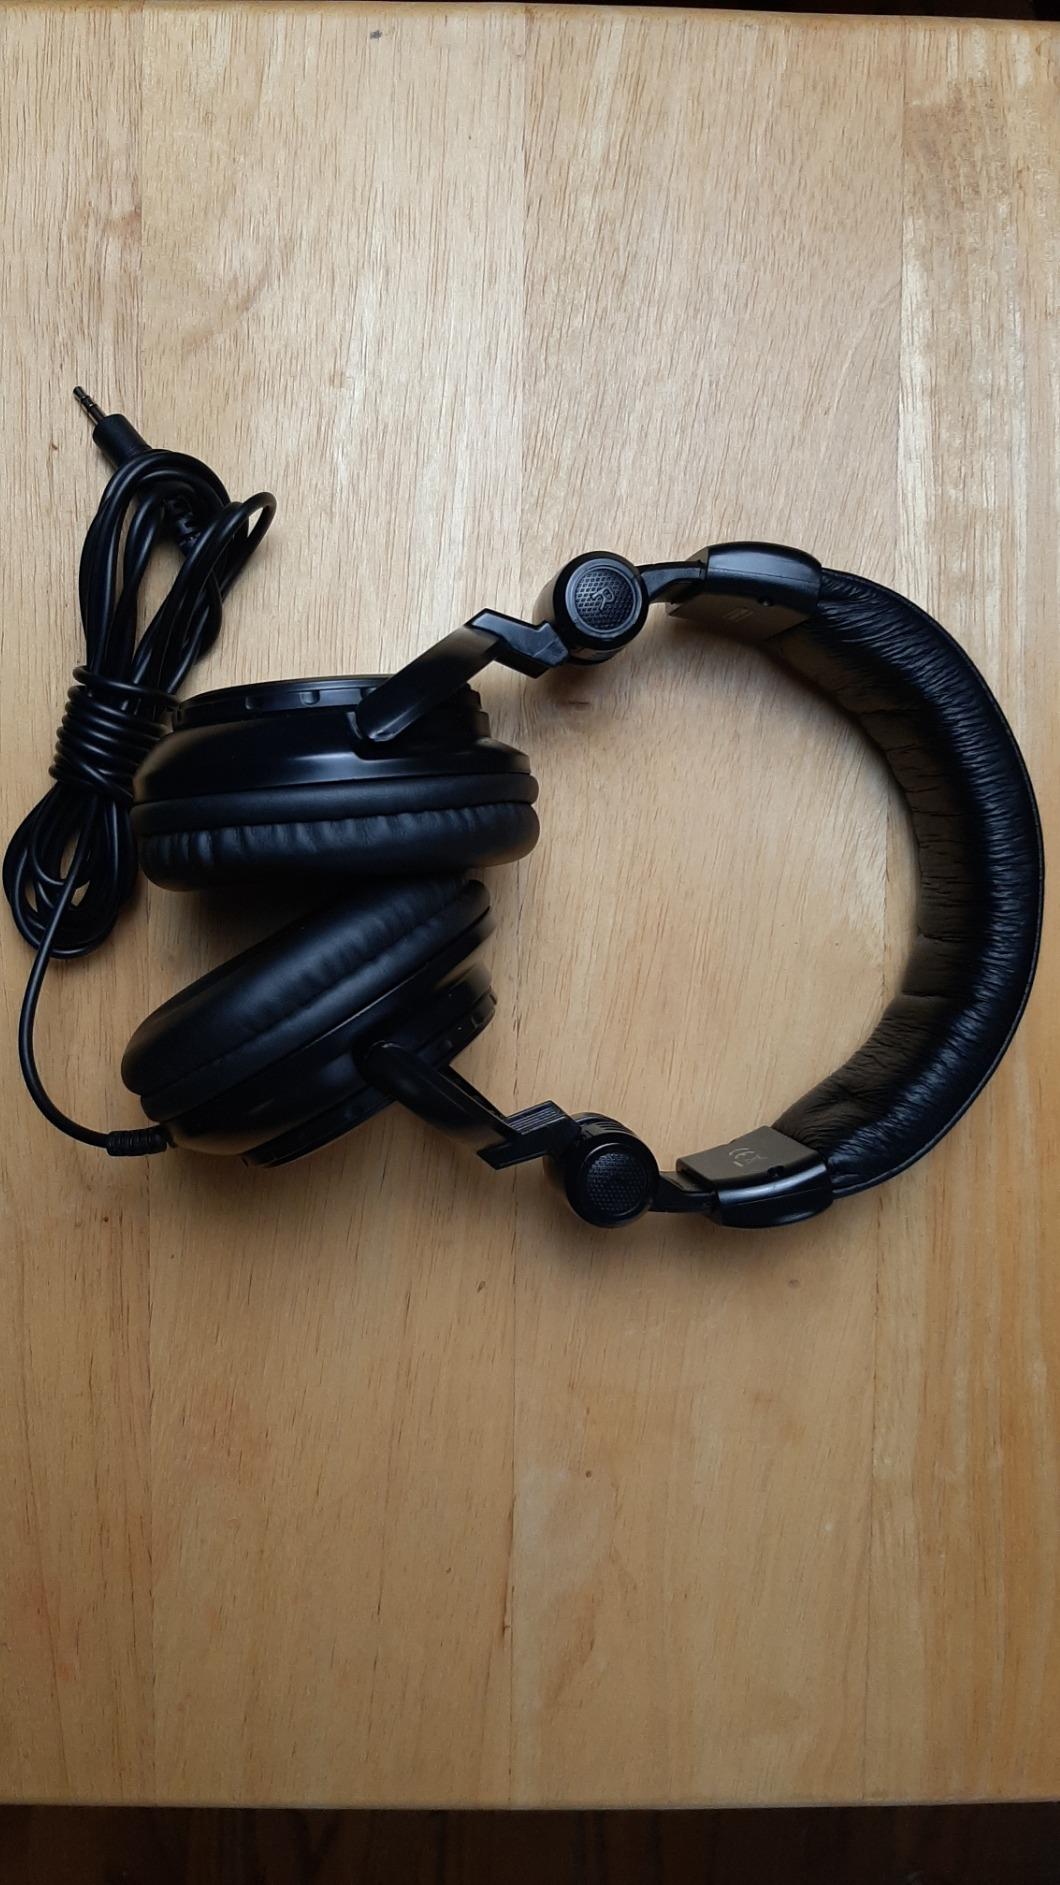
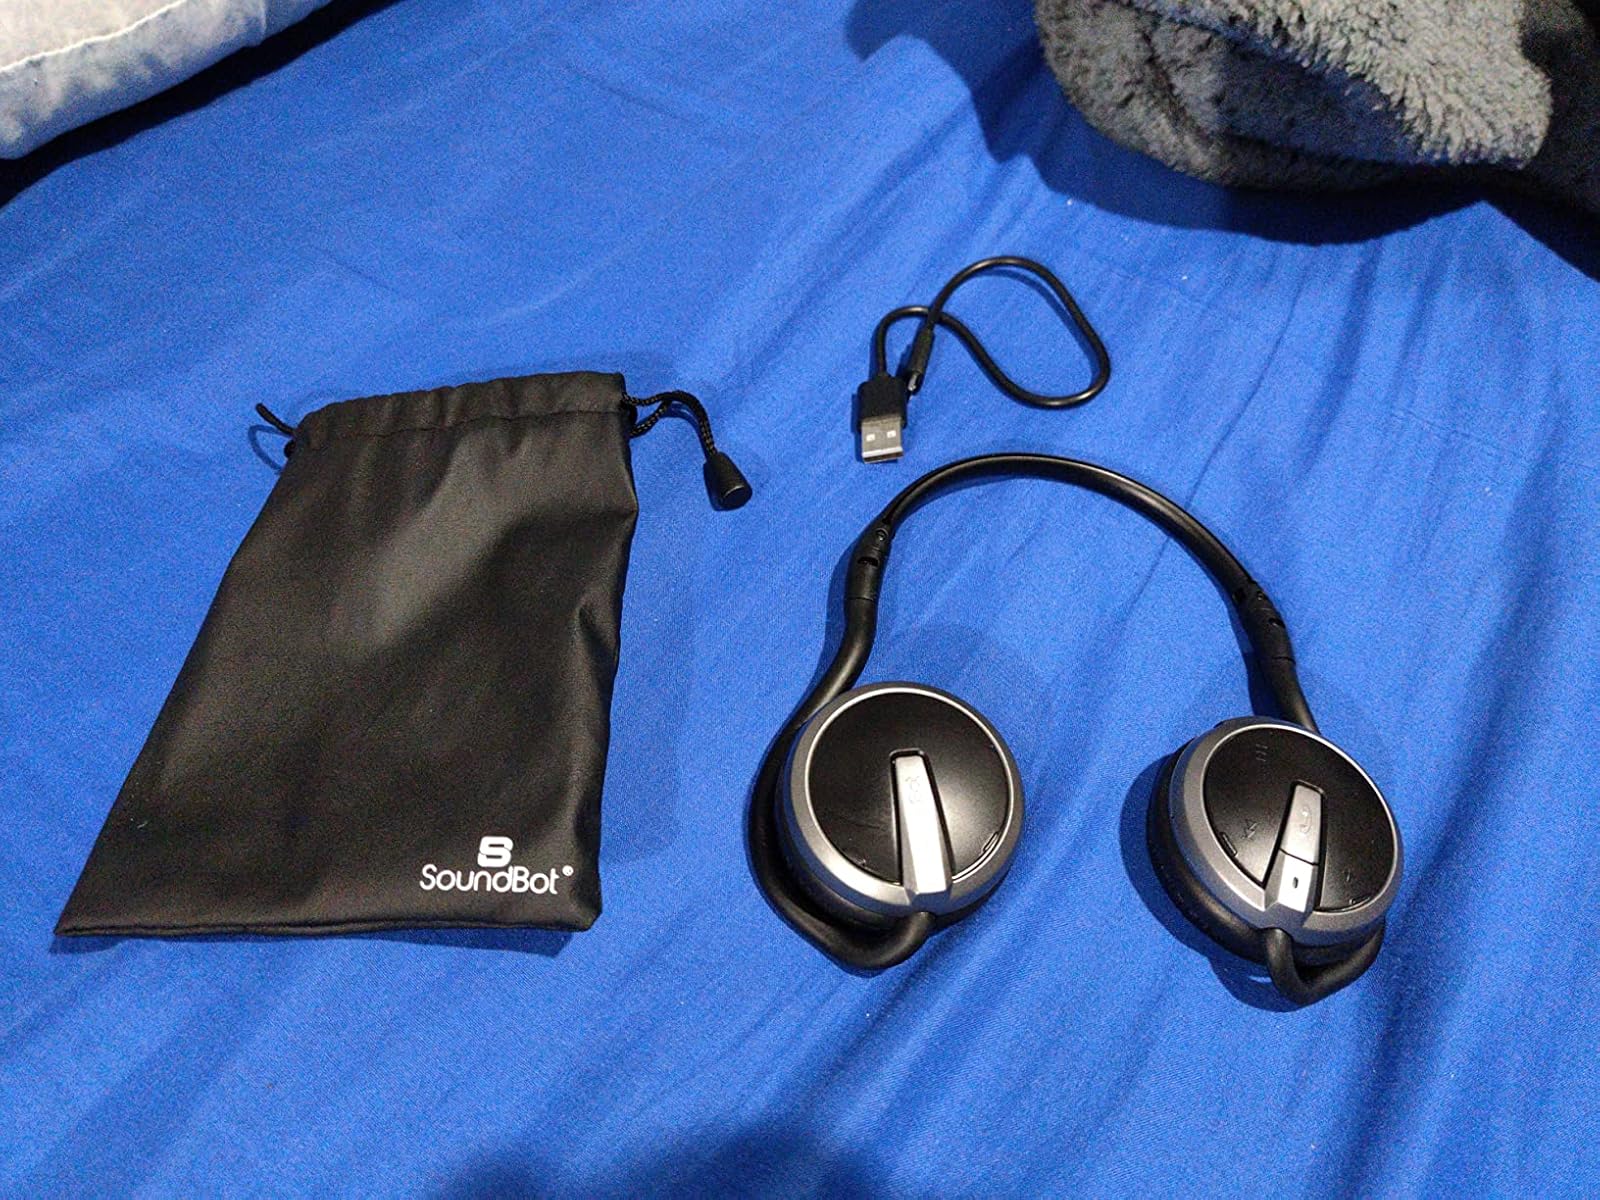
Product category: headphones
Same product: no